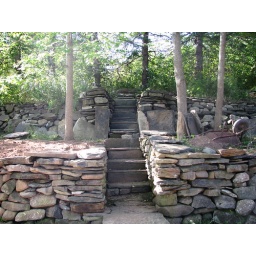
rock wall in the back yard